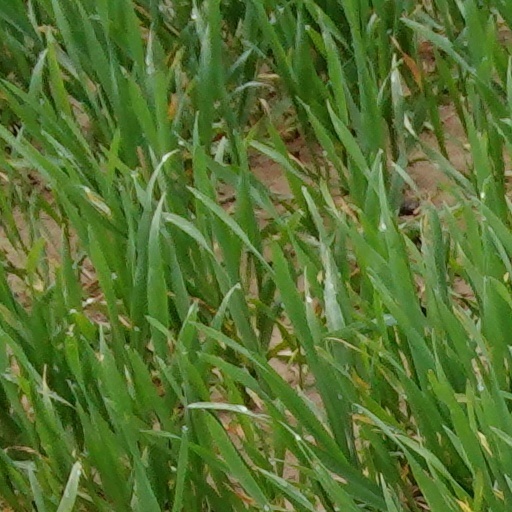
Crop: wheat